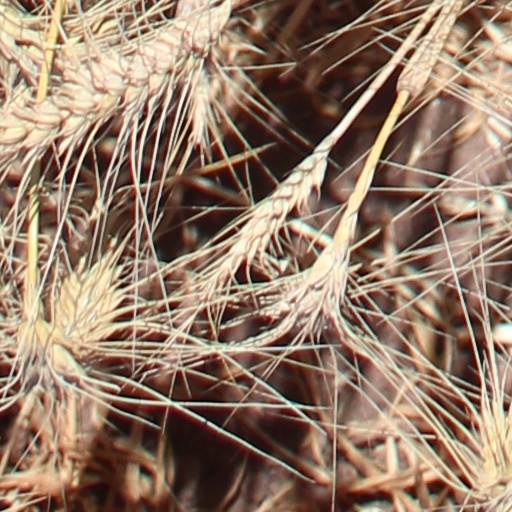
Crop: wheat